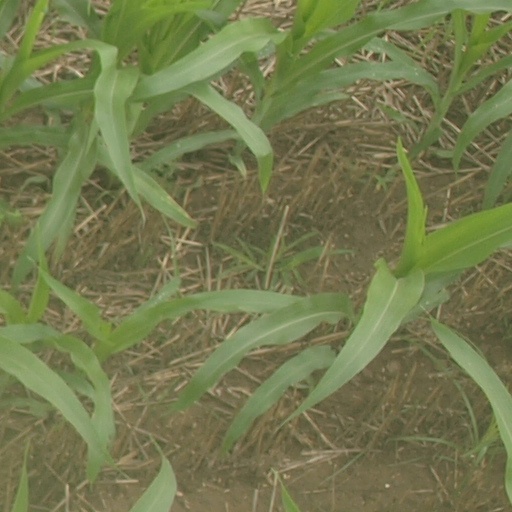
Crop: maize; corn